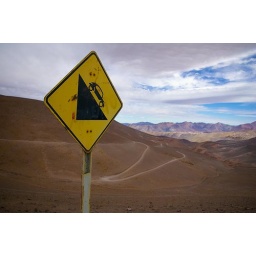
A steap, mountain road and its sign in Chile's Atacama Desert